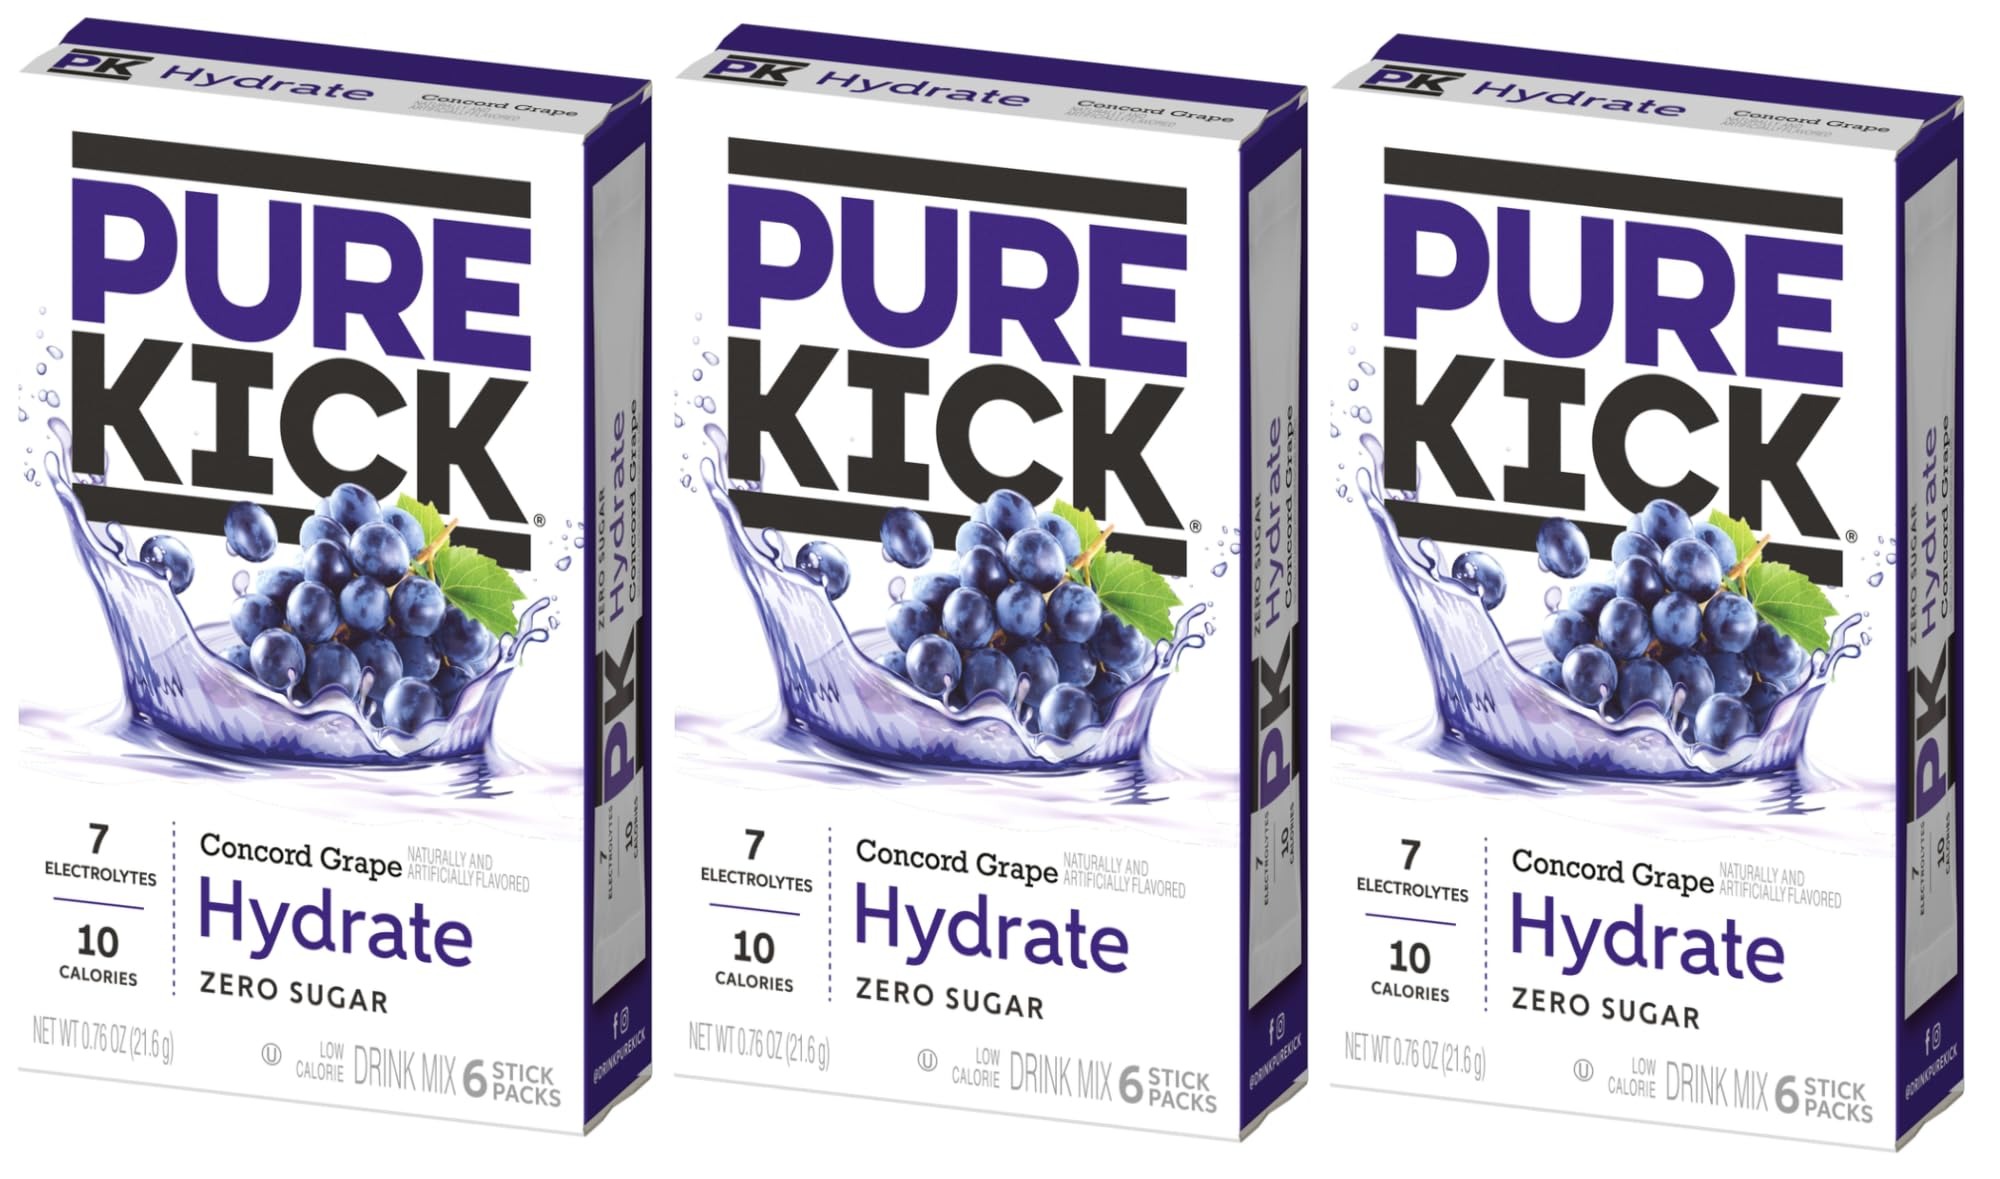
Item Name: SINGLES TO GO! Pure Kick Hydration Drink Mix Concord Grape, 3 Boxes with 6 Packets Each - 18 Total Servings
Bullet Point 1: 18 TOTAL SERVINGS: Each case contains 3 boxes of Pure Kick, each box has 6 packets of Pure Kick Hydrate Citrus water enhancer giving you a total of 18 single servings.
Bullet Point 2: QUICK AND CONVENIENT: Pure Kick drink mix is perfect for the average water bottle – just shake and enjoy!
Bullet Point 3: EXCELLENT SOURCE OF: Zinc, Manganese, Chromium & Selenium
Bullet Point 4: SIMPLIFIED HYDRATION: The easy, affordable way to deliciously increase hydration and energy, and enliven your routine. All with zero sugar so you can enjoy guilt-free.
Product Description: Pure Kick was made for those who love living life to its fullest. This is more than an energy drink. This is energy and hydration for fueling your passions. Pure Kick kicks up your workouts, your workdays, and any dreams you’re tirelessly working on. It comes in five bold, invigorating flavors to boost boring old water. Whether you need an energizing kick of caffeine and Vitamin B, a thirst-quenching kick of hydration, or both, this low-calorie drink mix helps you kick into high gear and stay there. Sip from a full 16.9 fl. oz. bottle of water to make room for powder. OPEN packet and POUR into bottle of water or a large glass of water. SHAKE bottle or mix well until powder dissolves. MIX with a 20.0 fl. oz. bottle of water for a milder taste.
Value: 2.28
Unit: Ounce

Price: 10.905